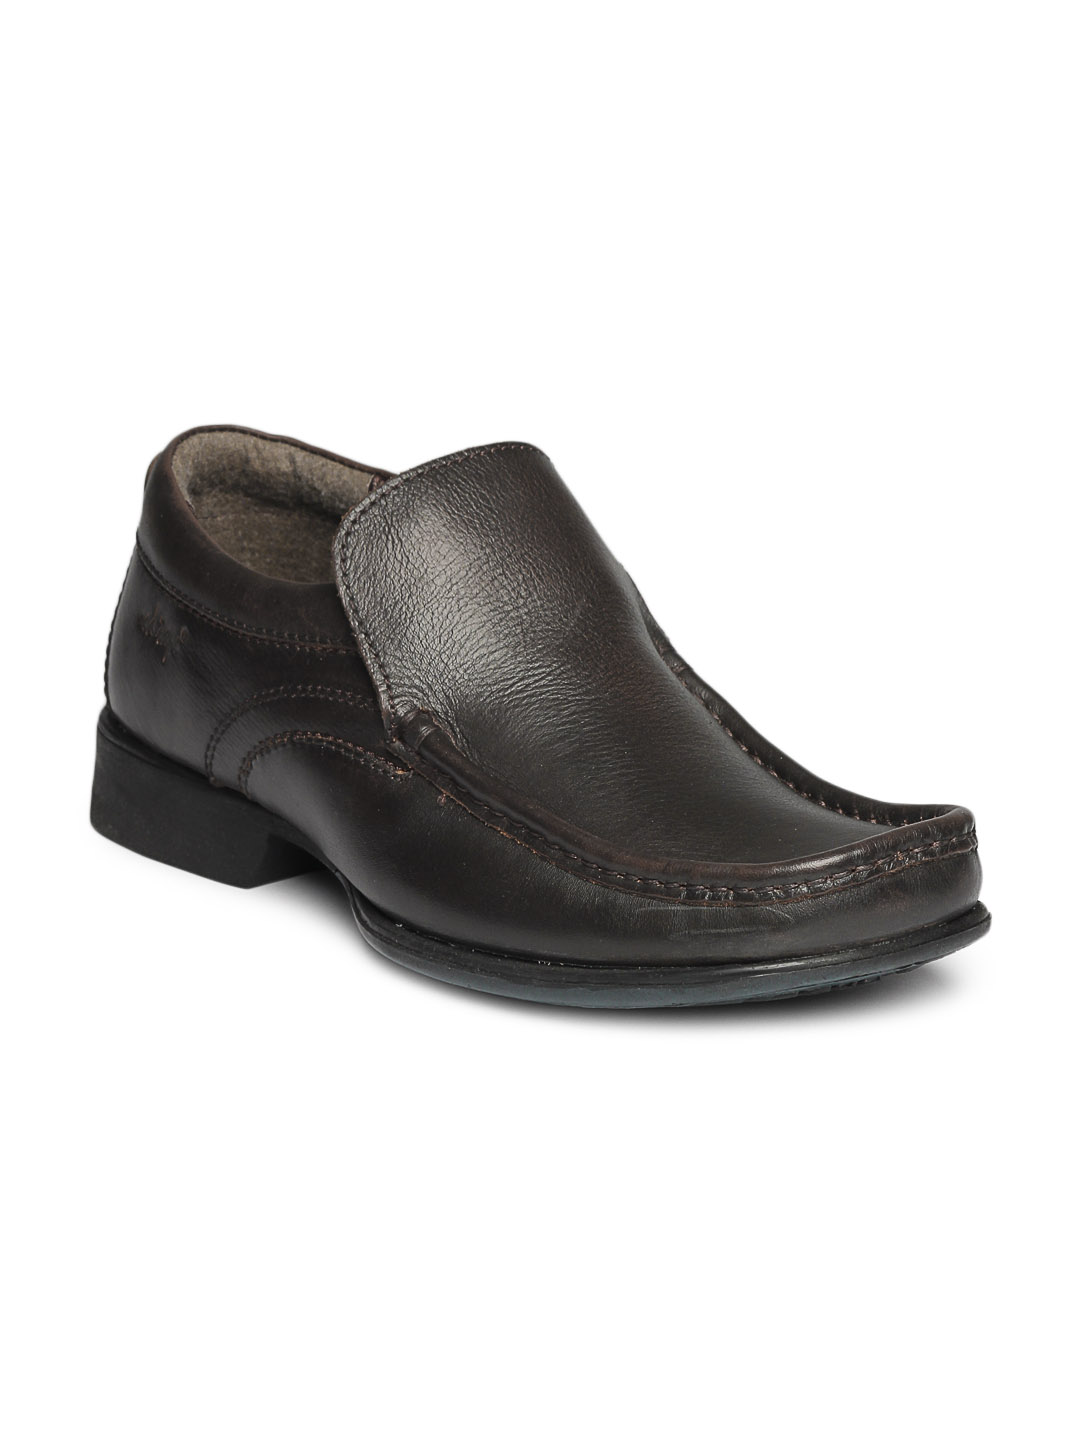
Red Tape Men Brown Shoes
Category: Footwear / Shoes / Casual Shoes
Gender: Men
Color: Brown
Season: Winter 2018
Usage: Casual